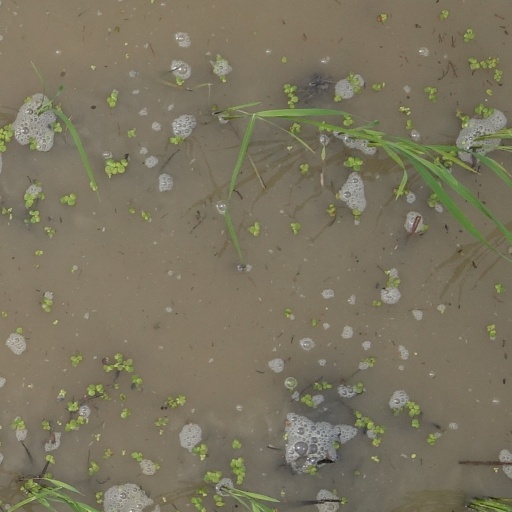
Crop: rice